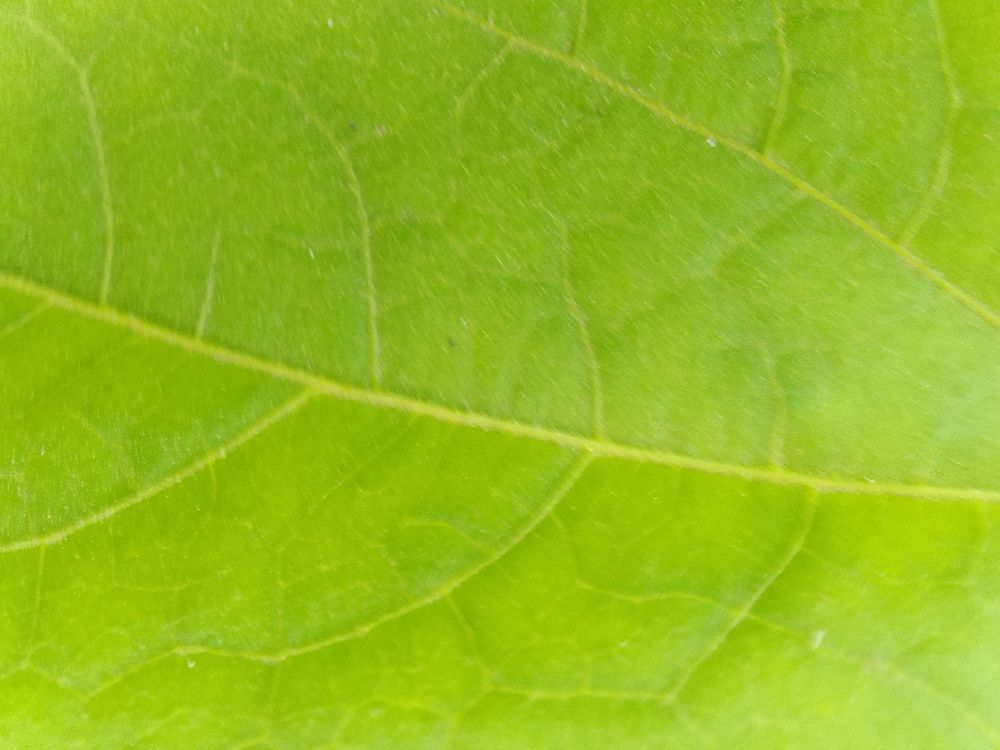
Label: healthy